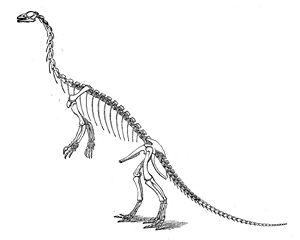
Anchisaurus est un genre éteint de petits dinosaures sauropodomorphes herbivores, bipèdes-quadrupèdes, qui a vécu au début du Jurassique inférieur, il y a environ 194 millions d’années. Autrefois apparenté aux prosauropodes, il est classé aujourd’hui dans le clade des Anchisauria et parfois dans la famille des Anchisauridae.